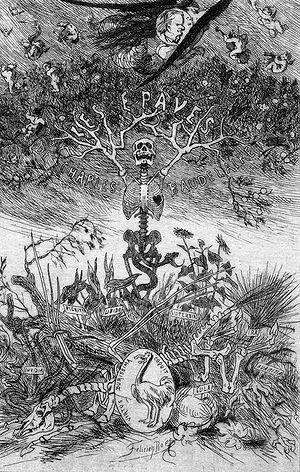
4 février : Le poète Charles Baudelaire fait une chute lors de sa visite à l'église Saint-Loup à Namur en Belgique, première atteinte grave vers la paralysie générale.